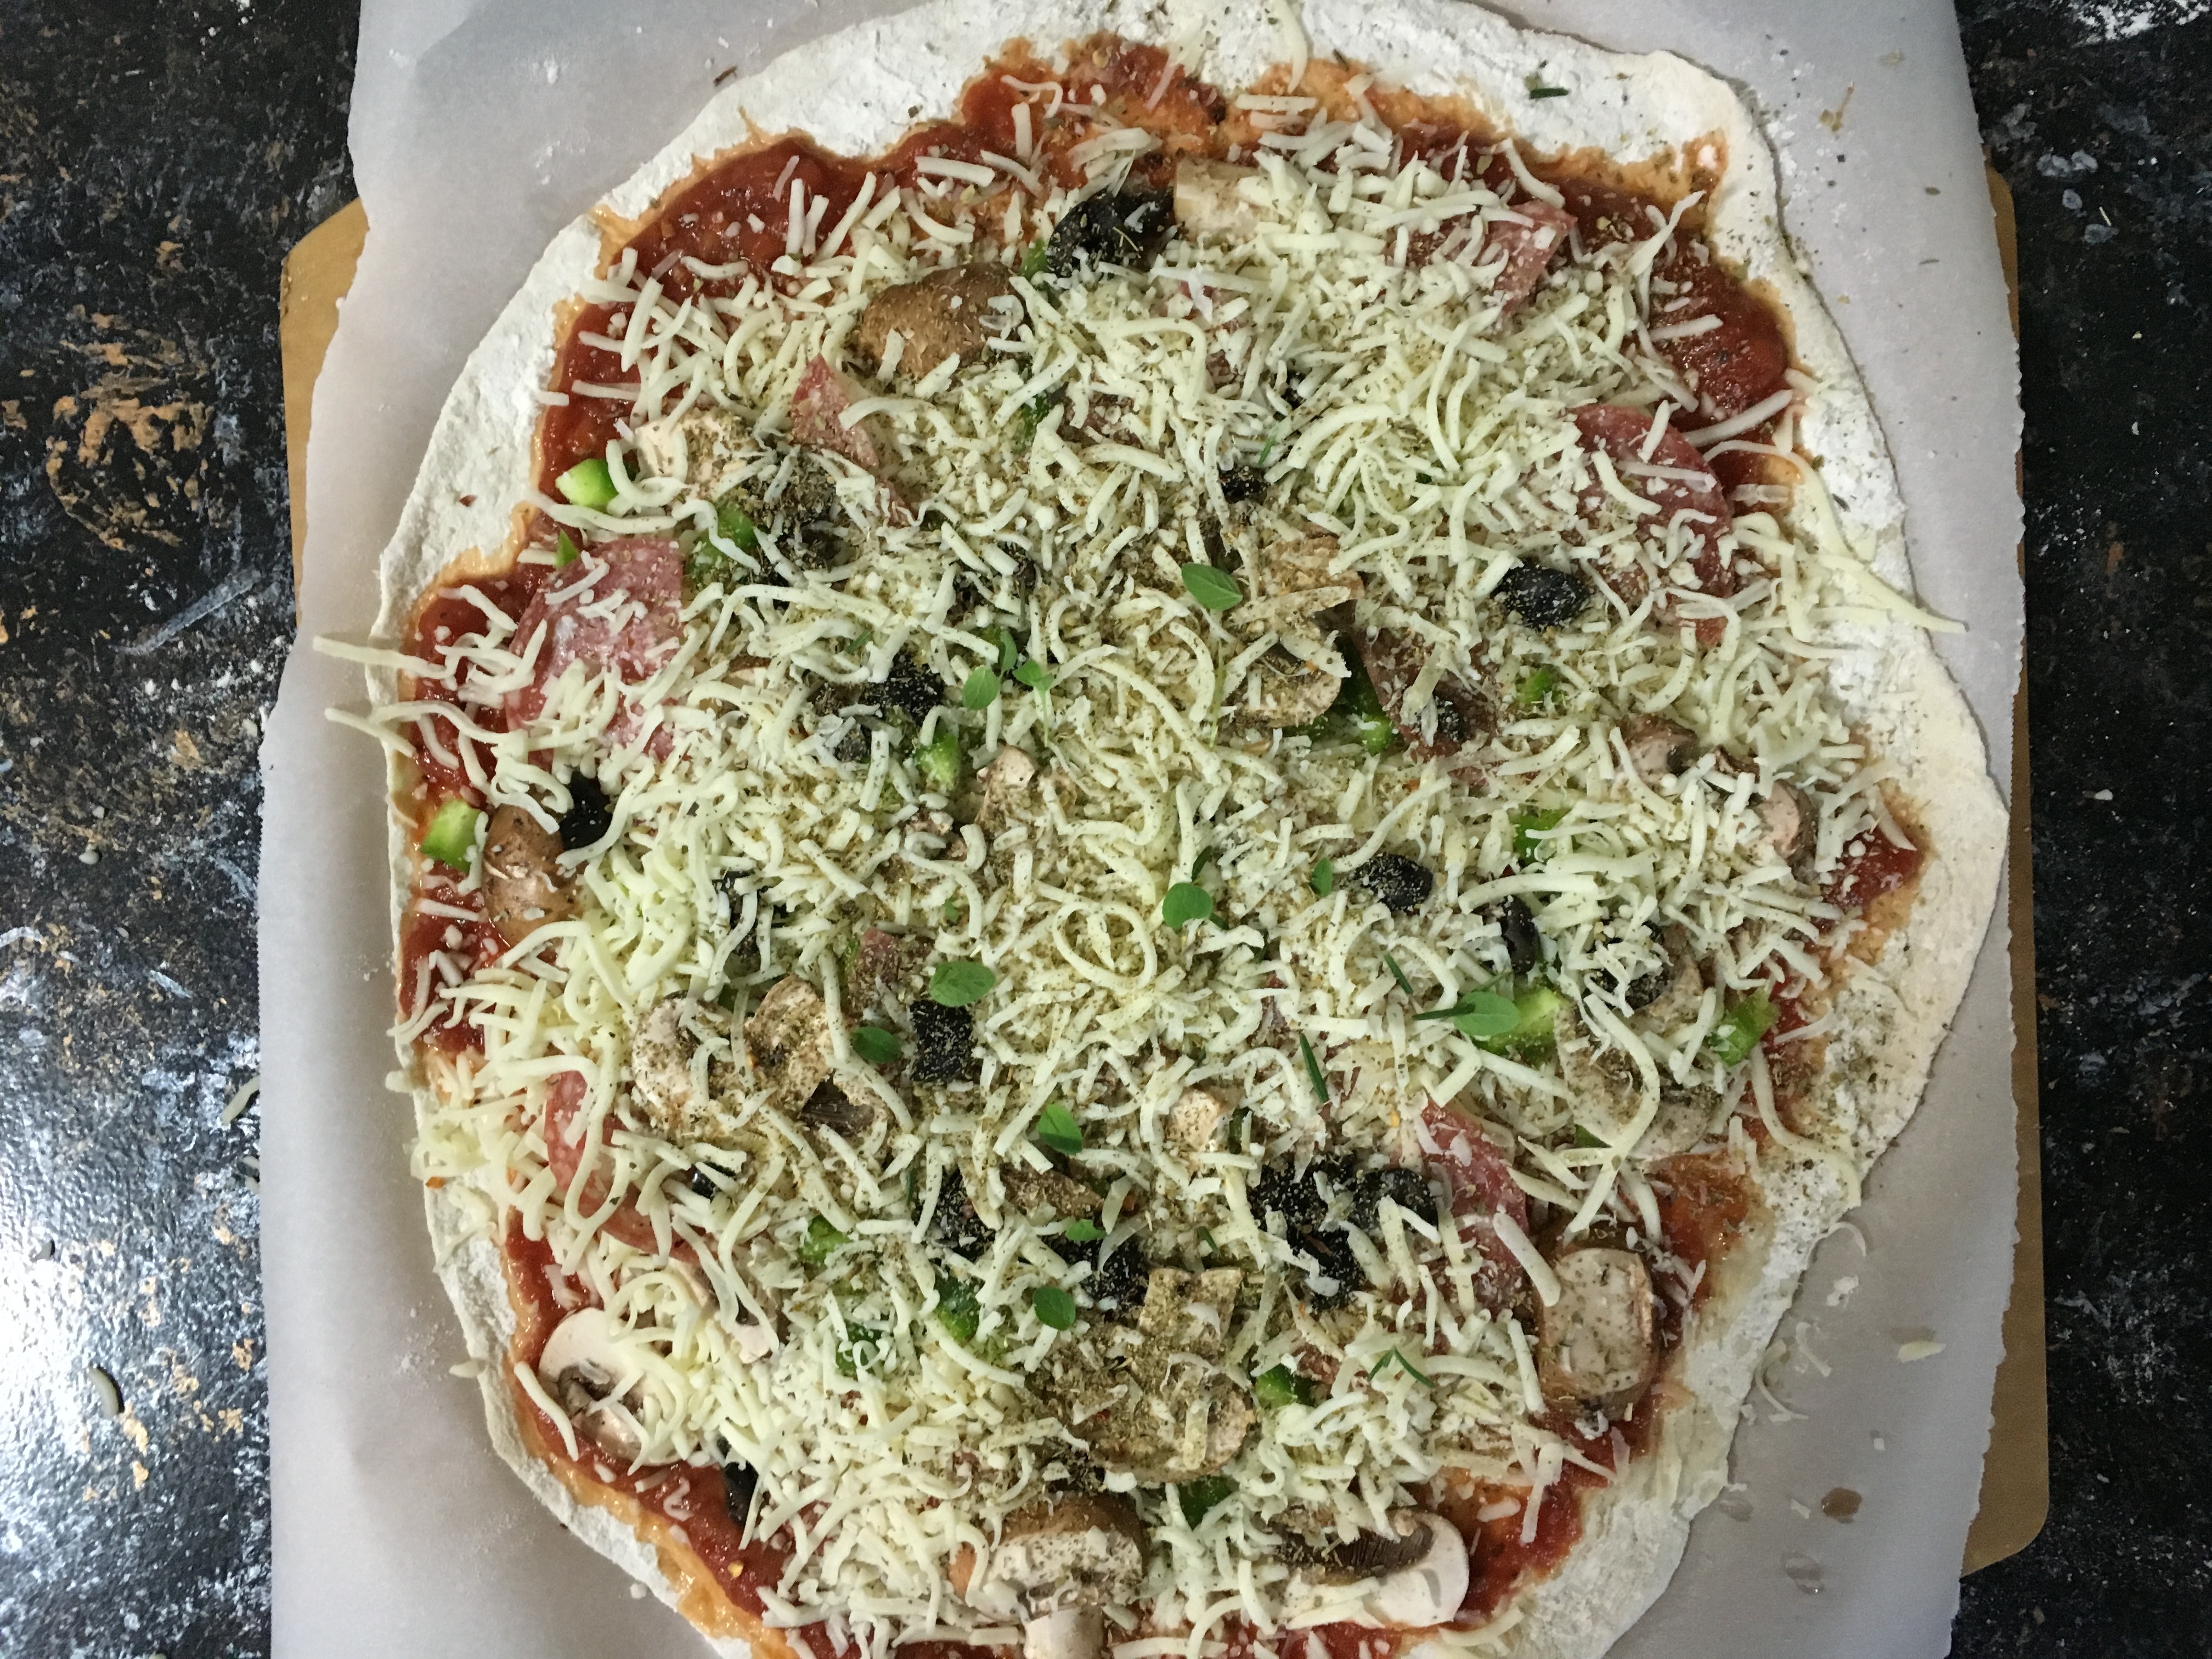
dish, food, produce, meat, cuisine, pizza, asian food, spaghetti, italian food